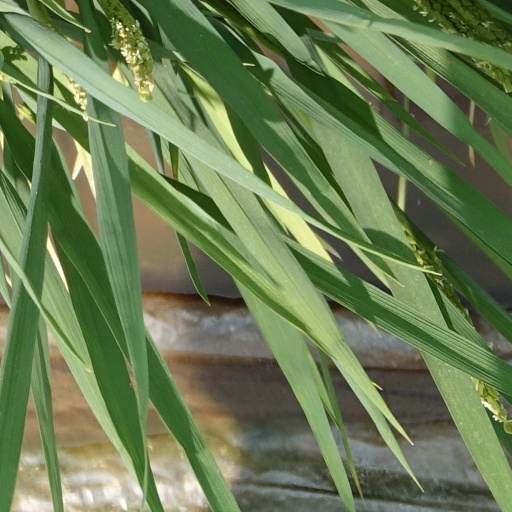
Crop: rice